Champions of France

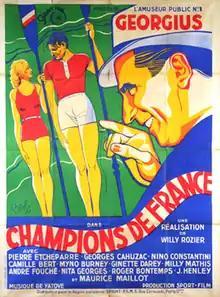

Champions of France (French: Champions de France) is a 1938 French sports comedy film directed by Willy Rozier and starring Georgius, Pierre Etchepare and André Fouché.